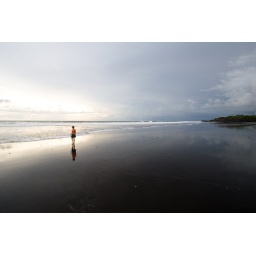
Black sand beach in Alila Villas Soori.